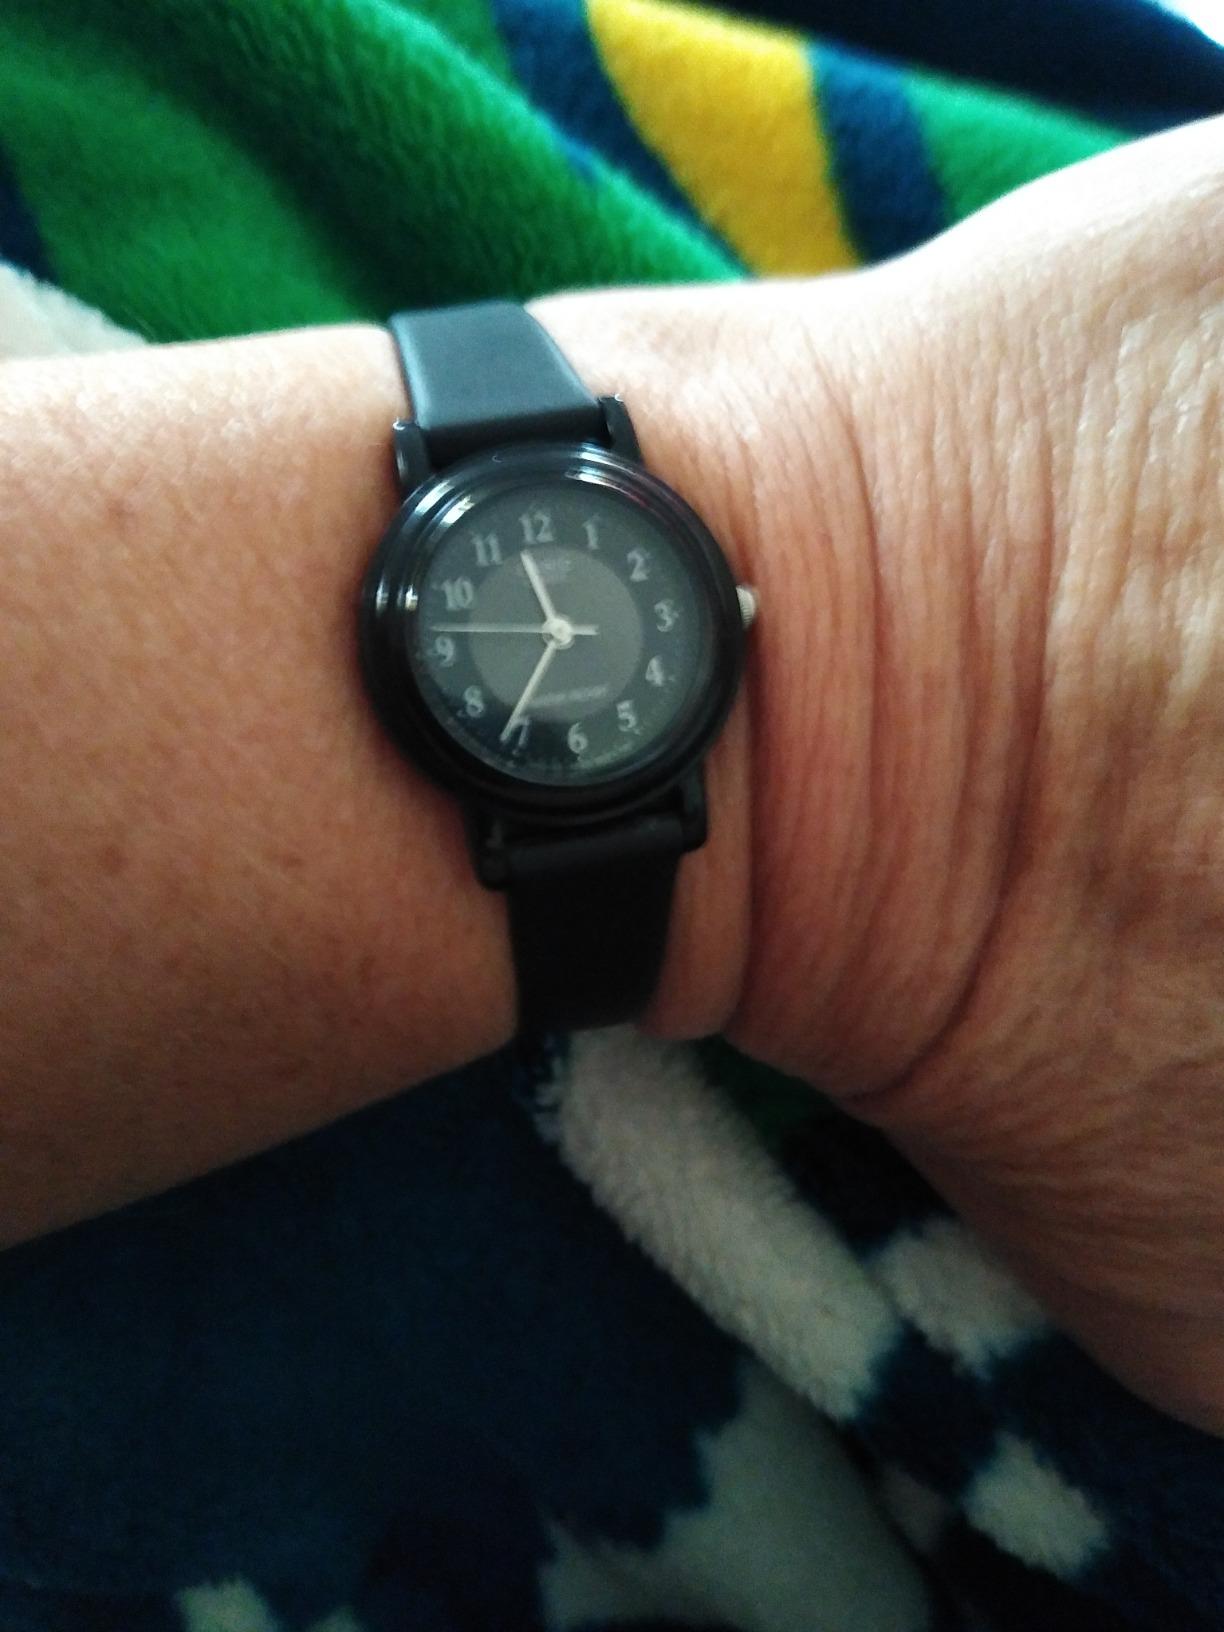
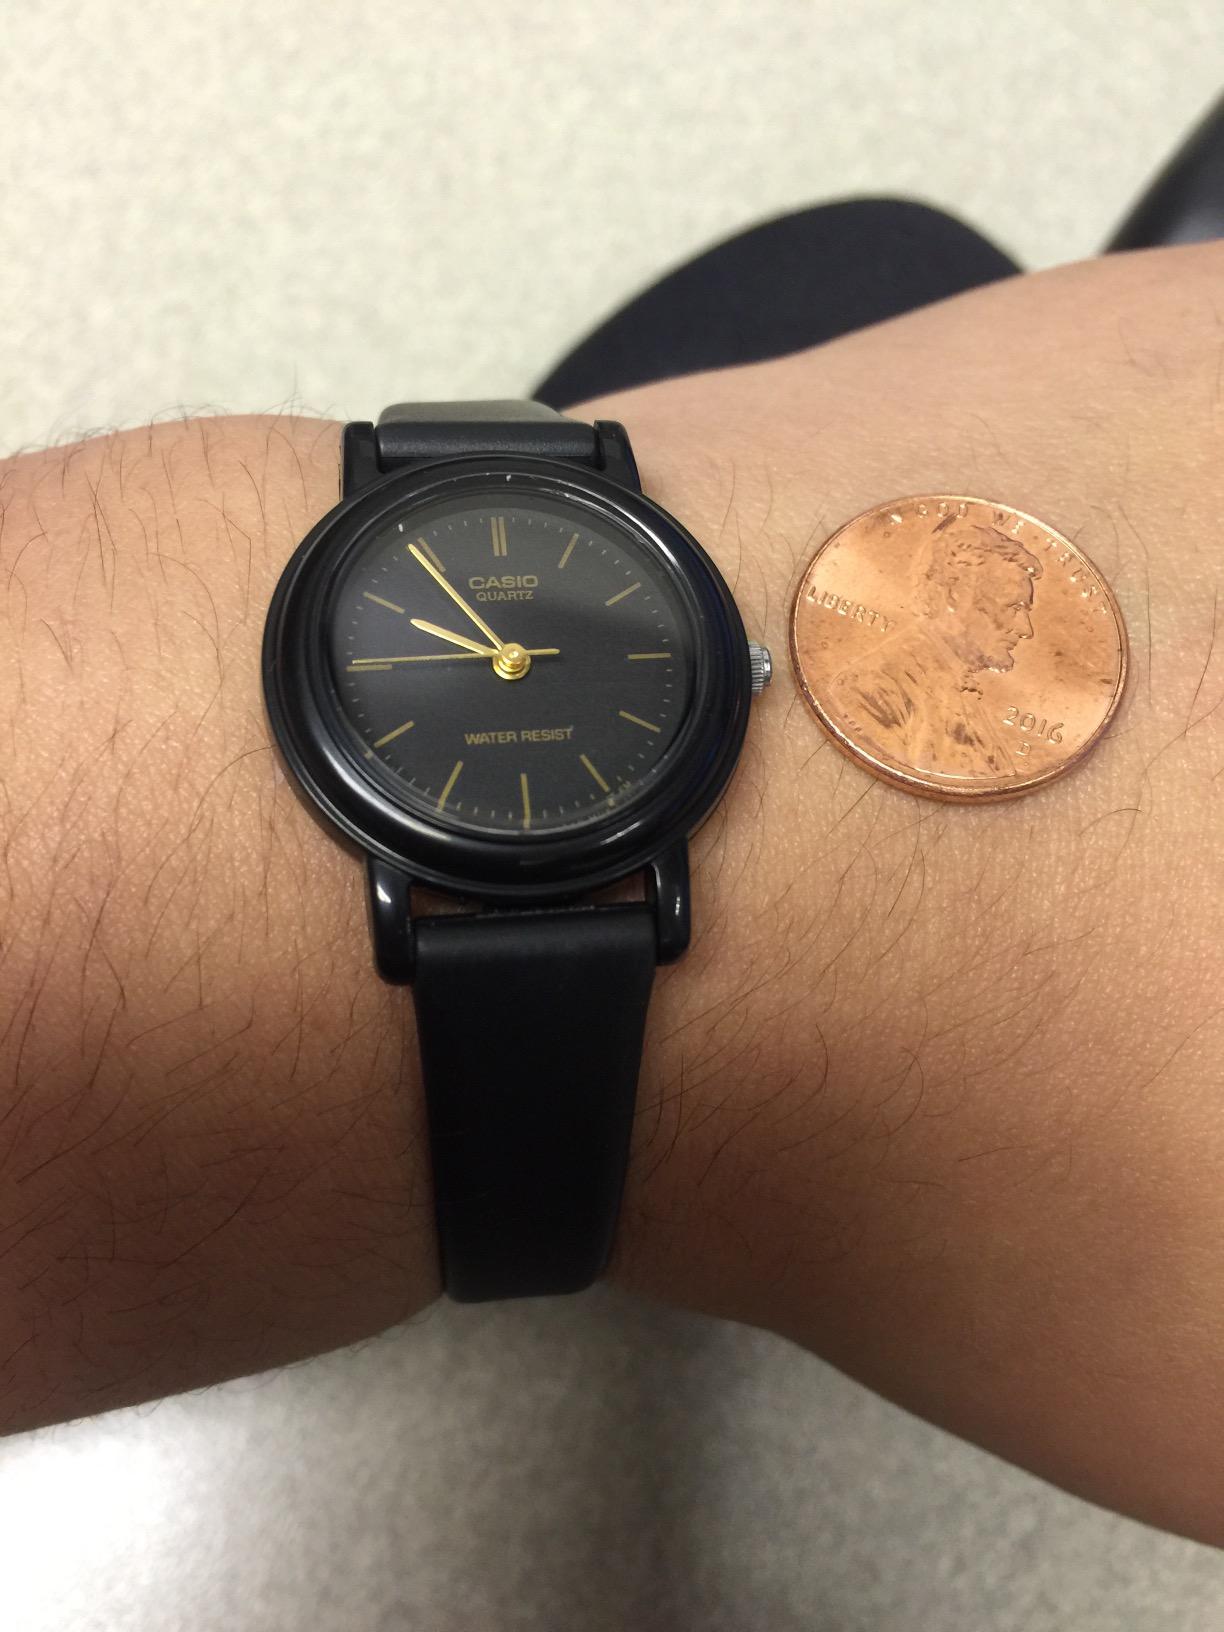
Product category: accessories_watch
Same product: no